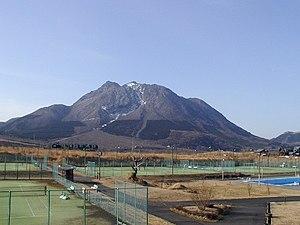
Le mont Yufu ou mont Yuhu est un volcan du Japon situé dans le nord-est de l'île de Kyūshū. Culminant à 1 584 mètres d'altitude, il domine la ville de Beppu située à l'est.